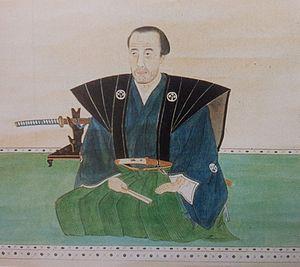
Honda Masamori 7 mars 1827 - 1ᵉʳ novembre 1885 est le 7ᵉ daimyō du domaine de Tanaka dans la province de Suruga au Japon et 9ᵉ chef de la branche du clan Honda descendante de Honda Tadashige. Son titre de courtoisie est Kii-no-kami, plus tard changé en Hōki-no-kami.